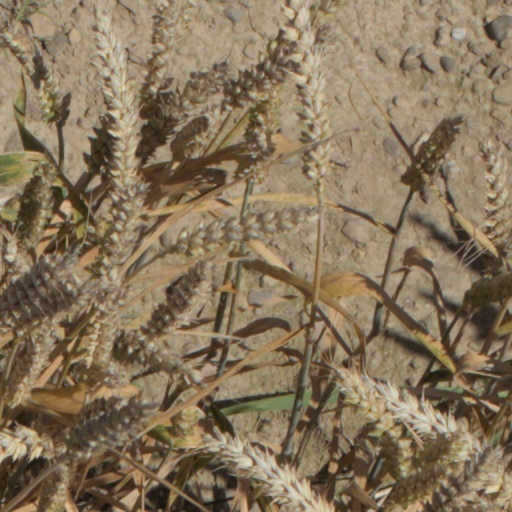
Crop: wheat